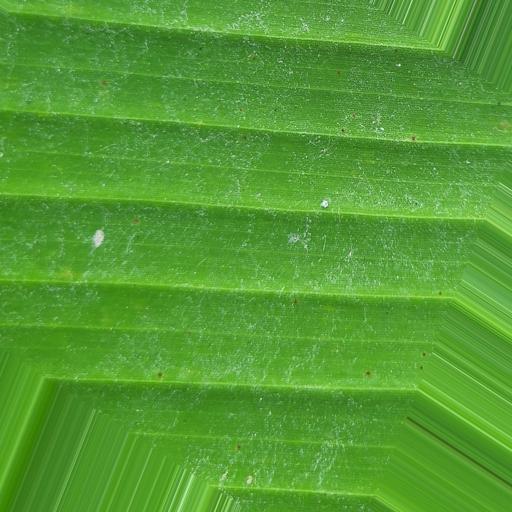
Label: banana_healthy_leaf